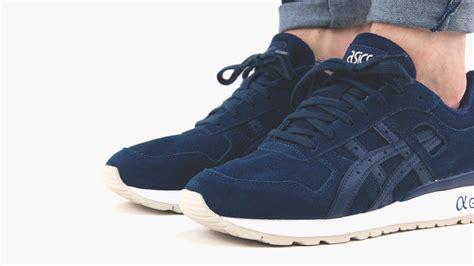
Brand: Asics
Model: Gt Ii